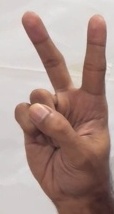
ASL sign: 2